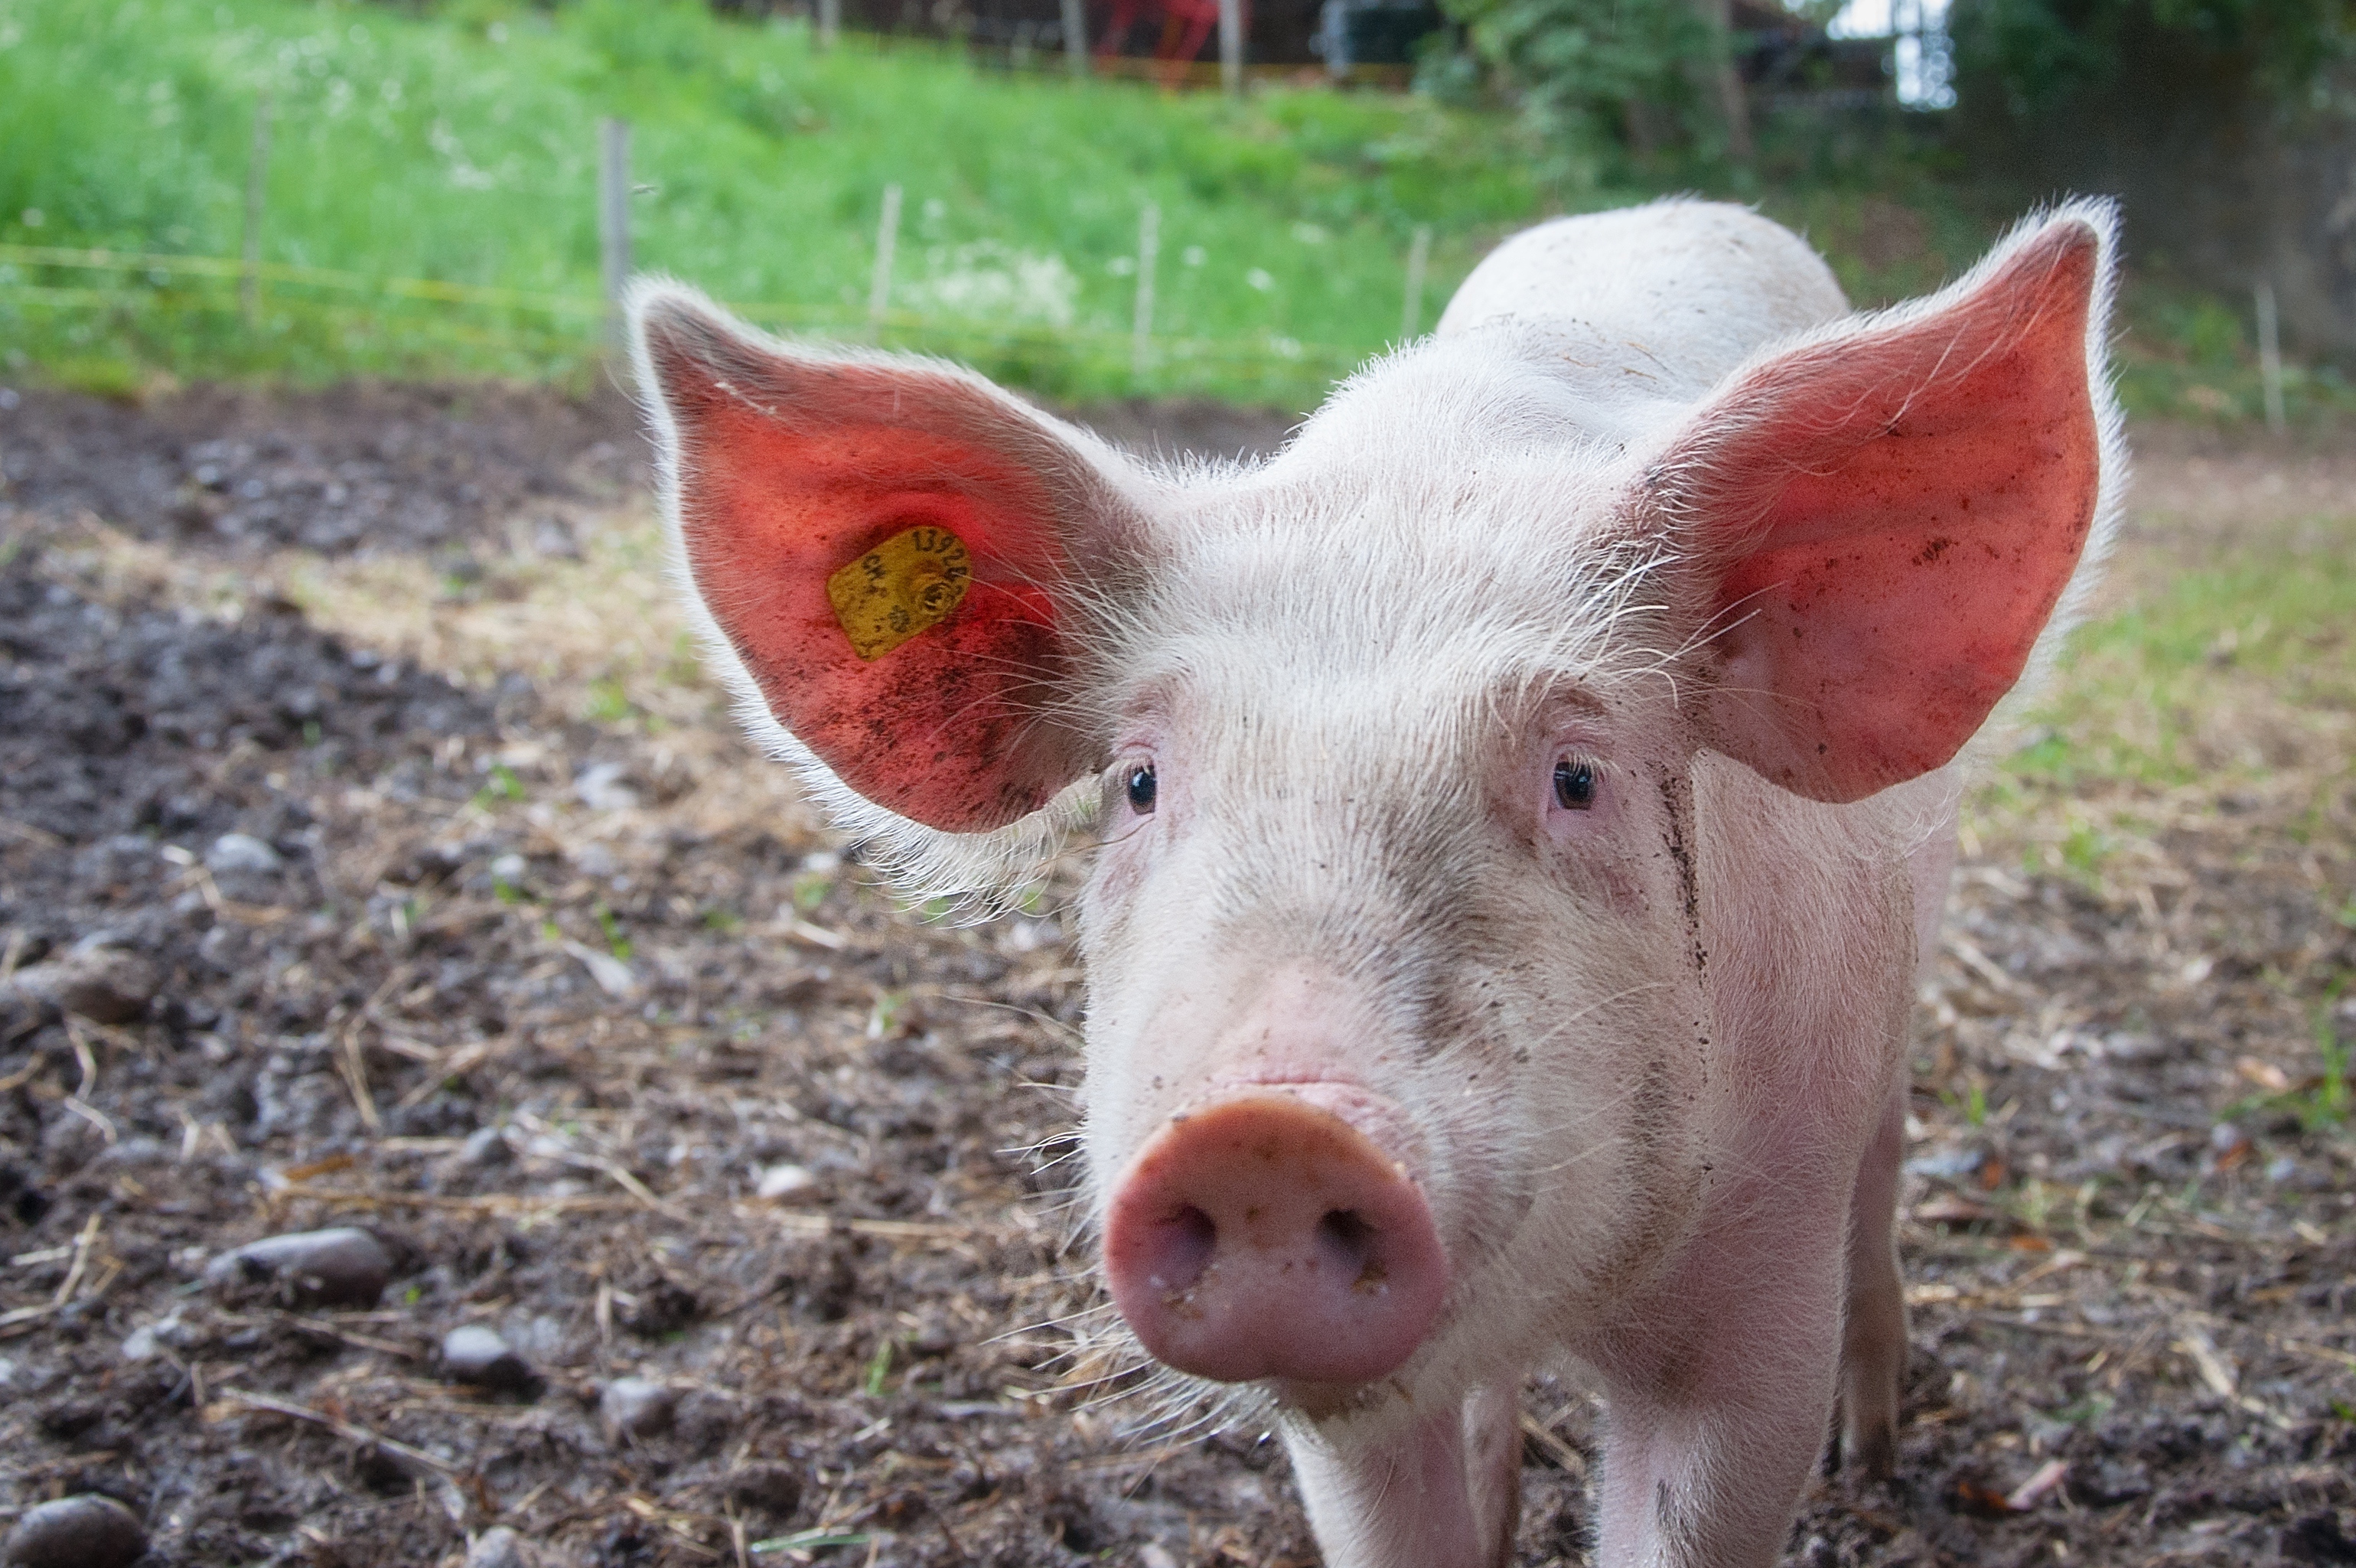
domestic pig, vertebrate, mammal, suidae, pig's ear, snout, nose, livestock, terrestrial animal, grass, fawn, ear